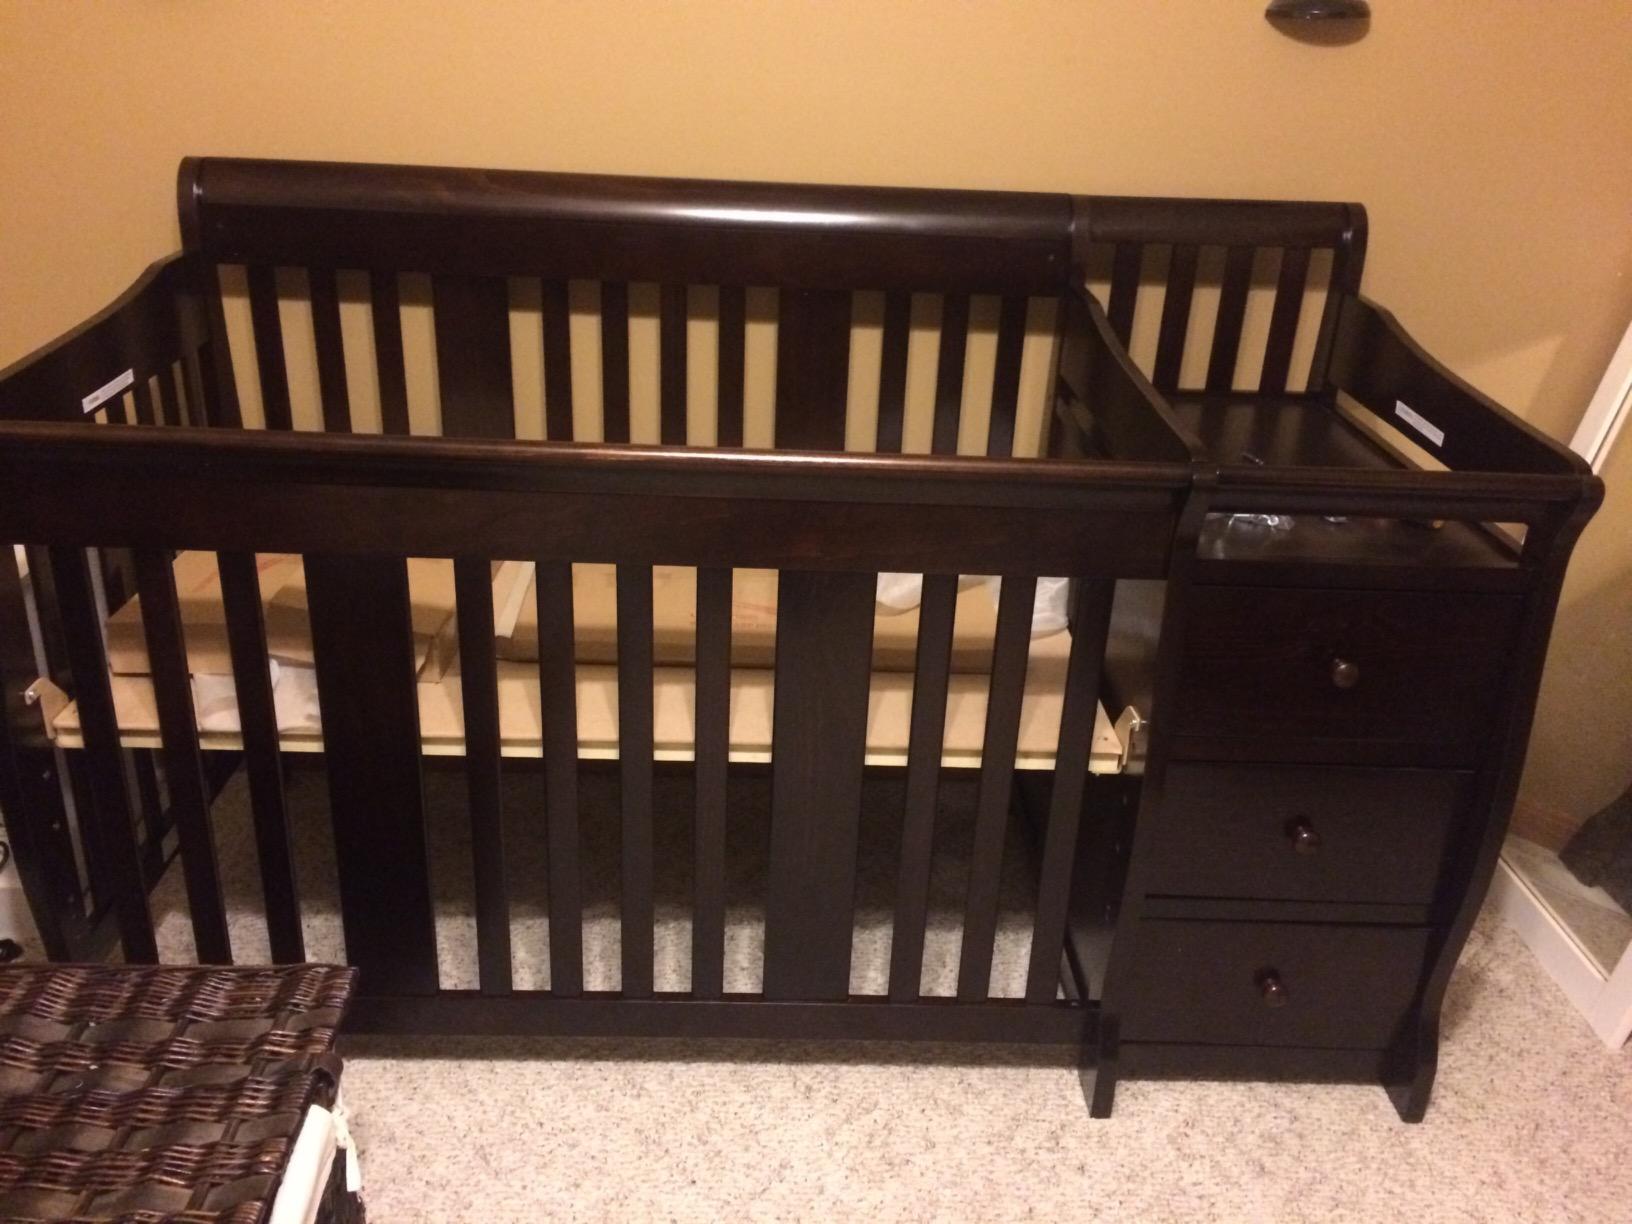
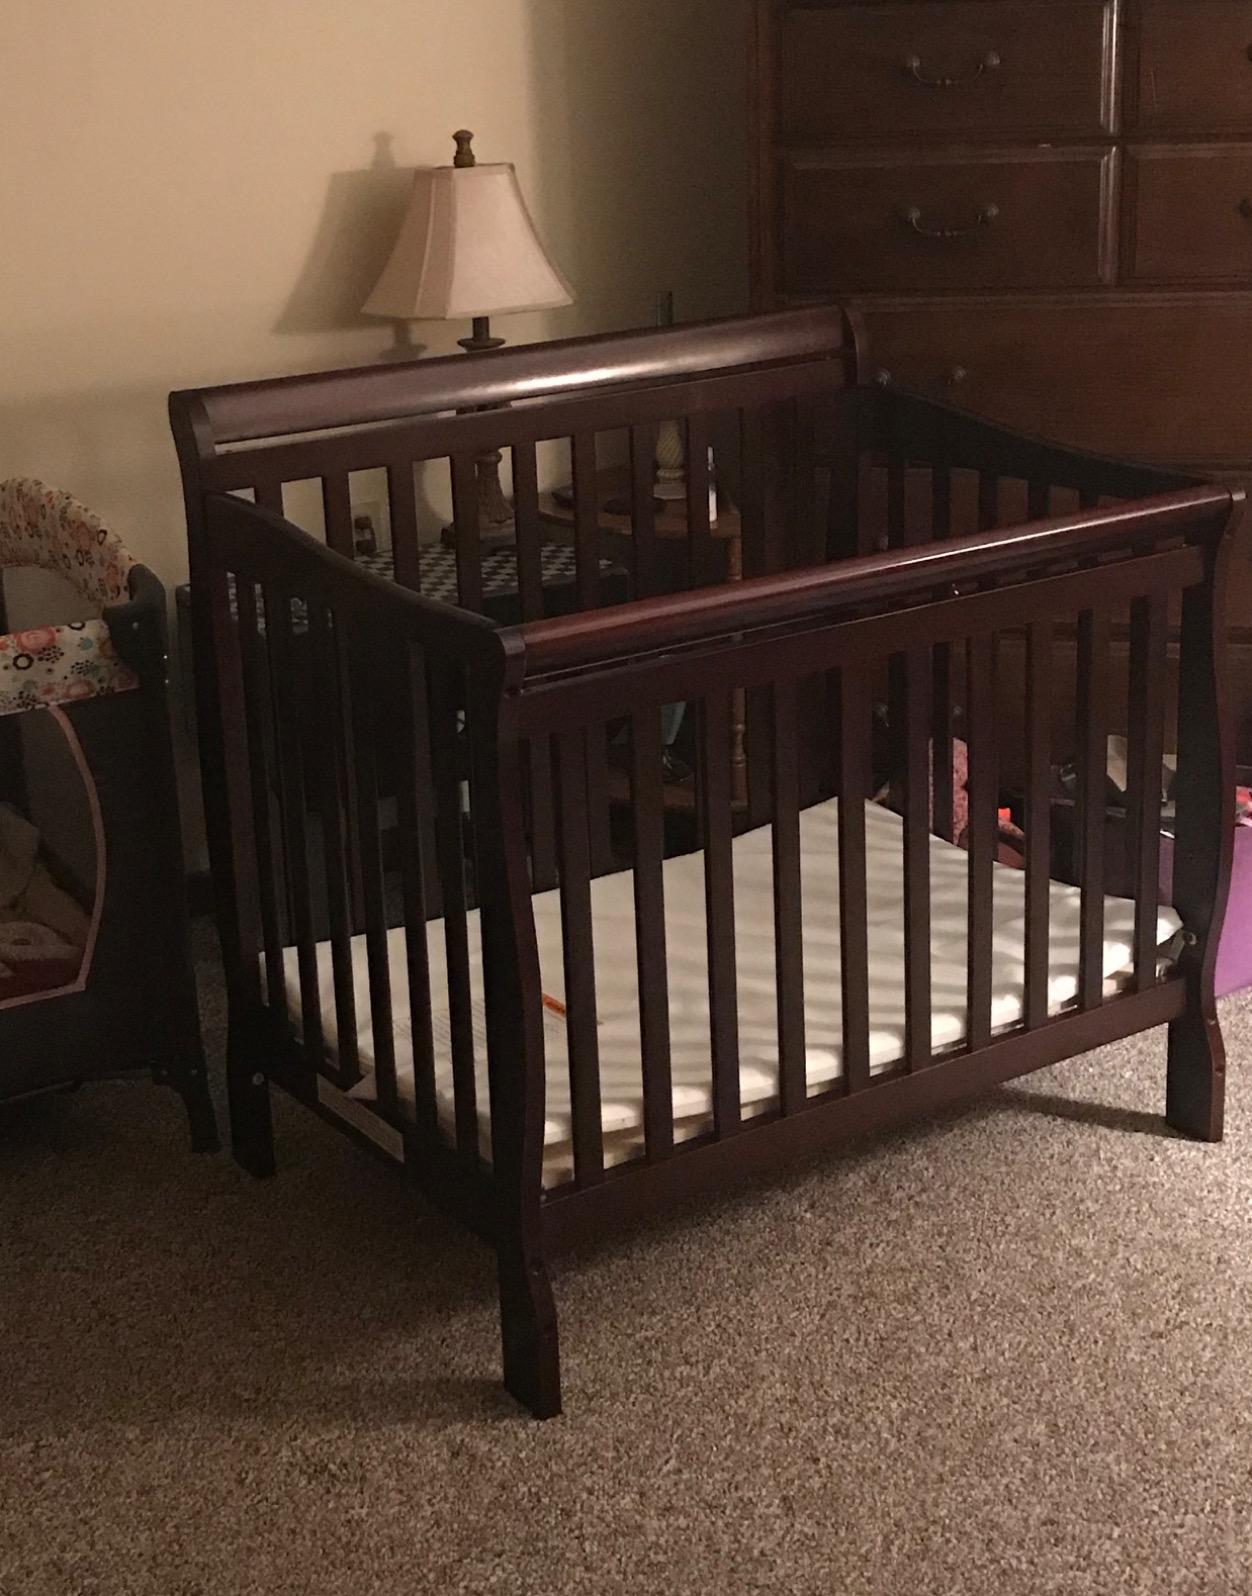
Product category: products_crib
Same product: no